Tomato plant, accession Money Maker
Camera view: tilt-top (135 deg); turntable rotation: 30 degrees
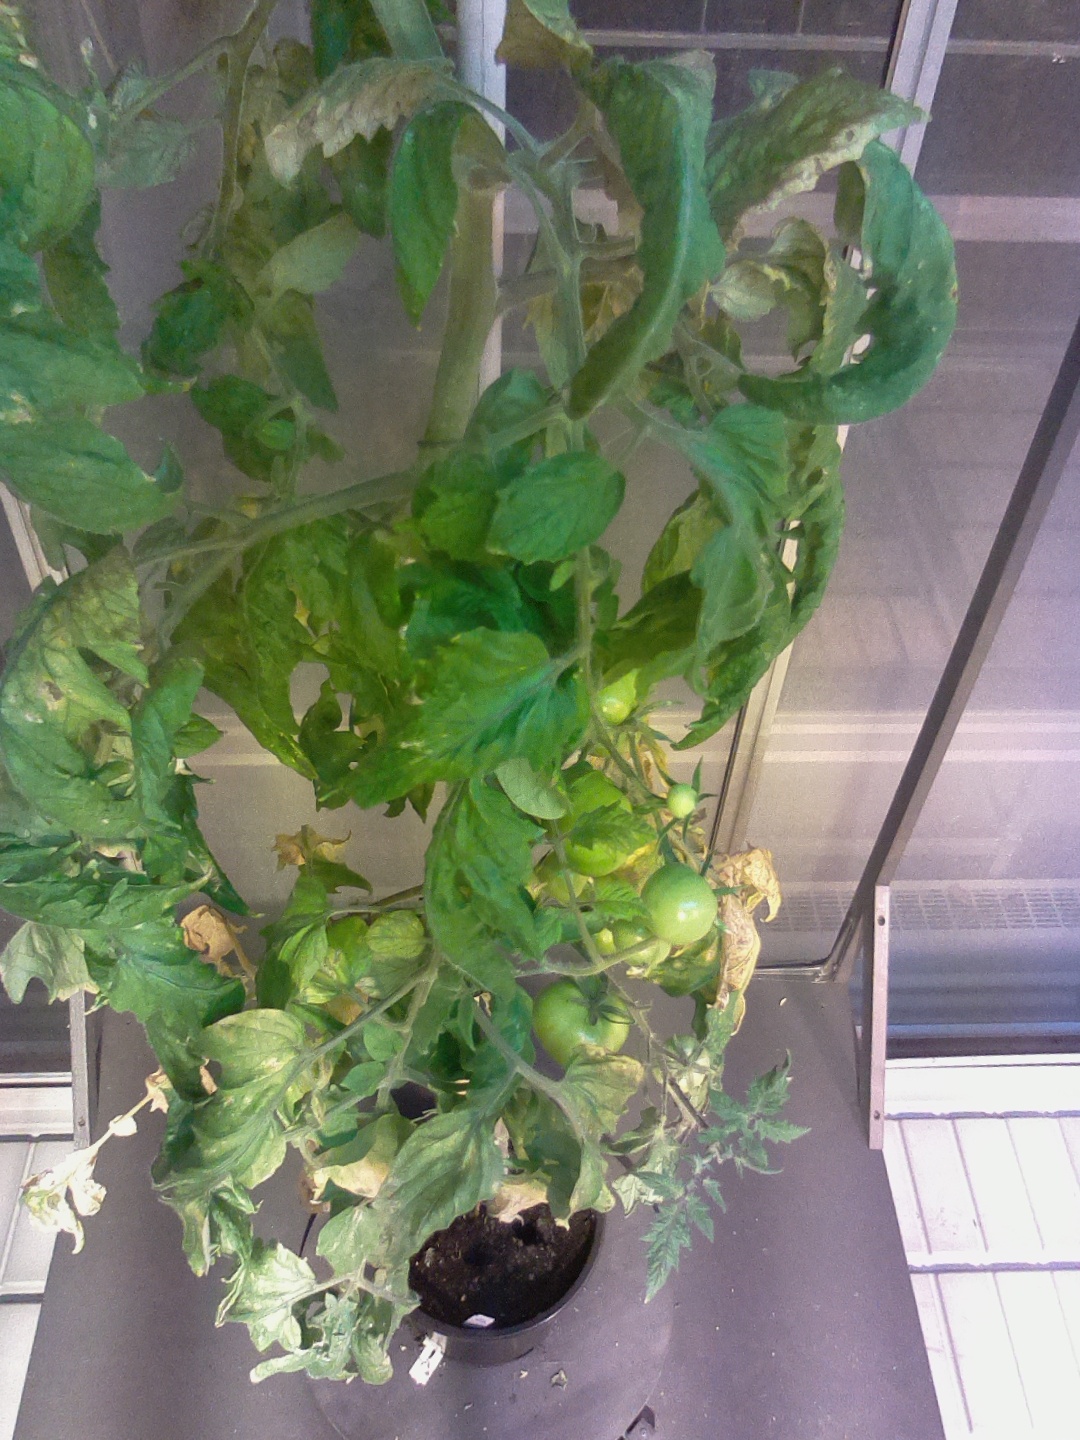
BBCH growth stage 77: 70%-80% of final fruit size